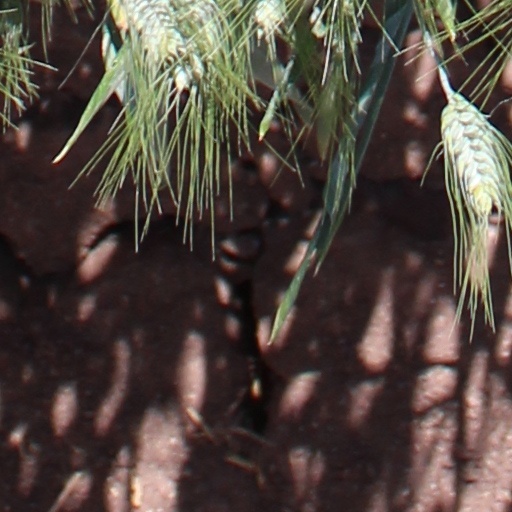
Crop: wheat